Volkswagen ID. Buzz

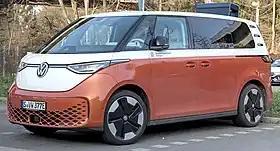

The Volkswagen ID. Buzz is a battery electric minivan produced by German manufacturer Volkswagen. Based on the dedicated battery electric MEB platform, it is the first production electric minivan from Volkswagen and part of the Volkswagen ID. series. A retro styled minivan, the design of the ID. Buzz is inspired by the Volkswagen Type 2 (T1) Microbus.